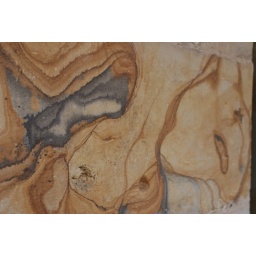
This is a piece of stone in the wall from a section of the monestary that was built in the 1600s. Beautiful stone.